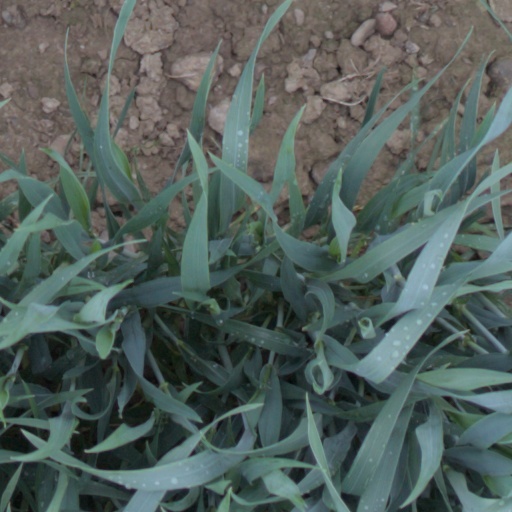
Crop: wheat